Urtica ferox

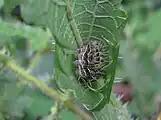
A red admiral caterpillar taking refuge in an "U. ferox" leaf

Although "U. ferox" is a toxic shrub, it also plays a significant part in the phenology of a native butterfly, namely the red admiral ("Vanessa gonerilla"). The leaves of the tree nettle is the preferred food and provide protection for the butterfly larvae. When the larvae arrives in the leaves, it will curve the tip of nettle leaf, use the silken threads to make the leaves stick together, and construct a secure place where it can eat the food. Due to the caterpillar's activities, the leaves of shrub can fall off. The eggs of butterflies, also including the yellow admiral ("Vanessa itea"), are laid on the leaves of nettle during the spring and summer. It takes eight to ten days for the eggs to incubate. Beside these butterflies, some mammalian pests also eat the leaves of tree nettle, like the common brushtail possum, goats and deer. However, because no non-flying, non-marine mammals existed in New Zealand prior to human arrival in the last one thousand years, it is unadapted for them.